Ankh Micholi

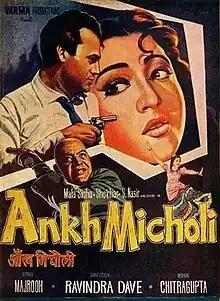

Ankh Micholi (Hindi for "Hide and Seek") is a 1962 Bollywood film directed by Ravindra Dave and starring Mala Sinha in the lead role with Shekhar, S. Nazir, Jagdish Raj, Leela Mishra and Naazi in supporting roles. The film was distributed and produced by Varma Productions, an affiliate of Varma Films. "Ankh Micholi" marked the second time its filmmakers had cast Mala Sinha in a lead role after previously casting her in "Main Nashe Mein Hoon" (1959). Both "Ankh Micholi" and "Main Nashe Mein Hoon" are considered to be some of the most "memorable films" of Mala Sinha.